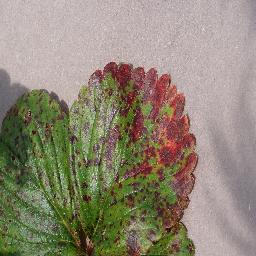
Label: Strawberry___Leaf_scorch